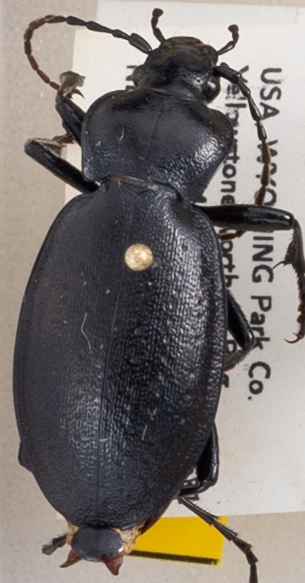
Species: Carabus taedatus
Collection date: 2019-09-04
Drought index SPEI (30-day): -0.692
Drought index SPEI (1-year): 0.32
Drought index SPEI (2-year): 0.944